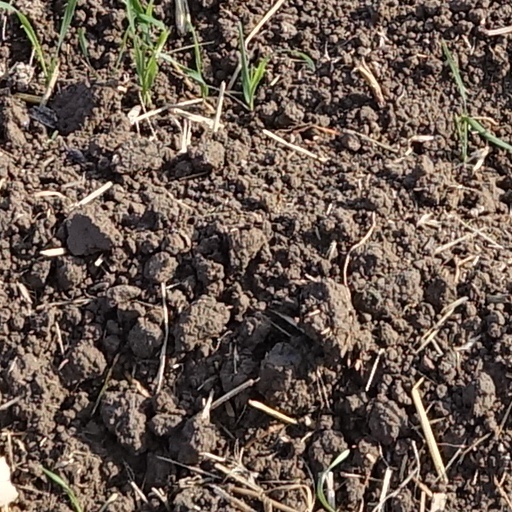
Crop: wheat